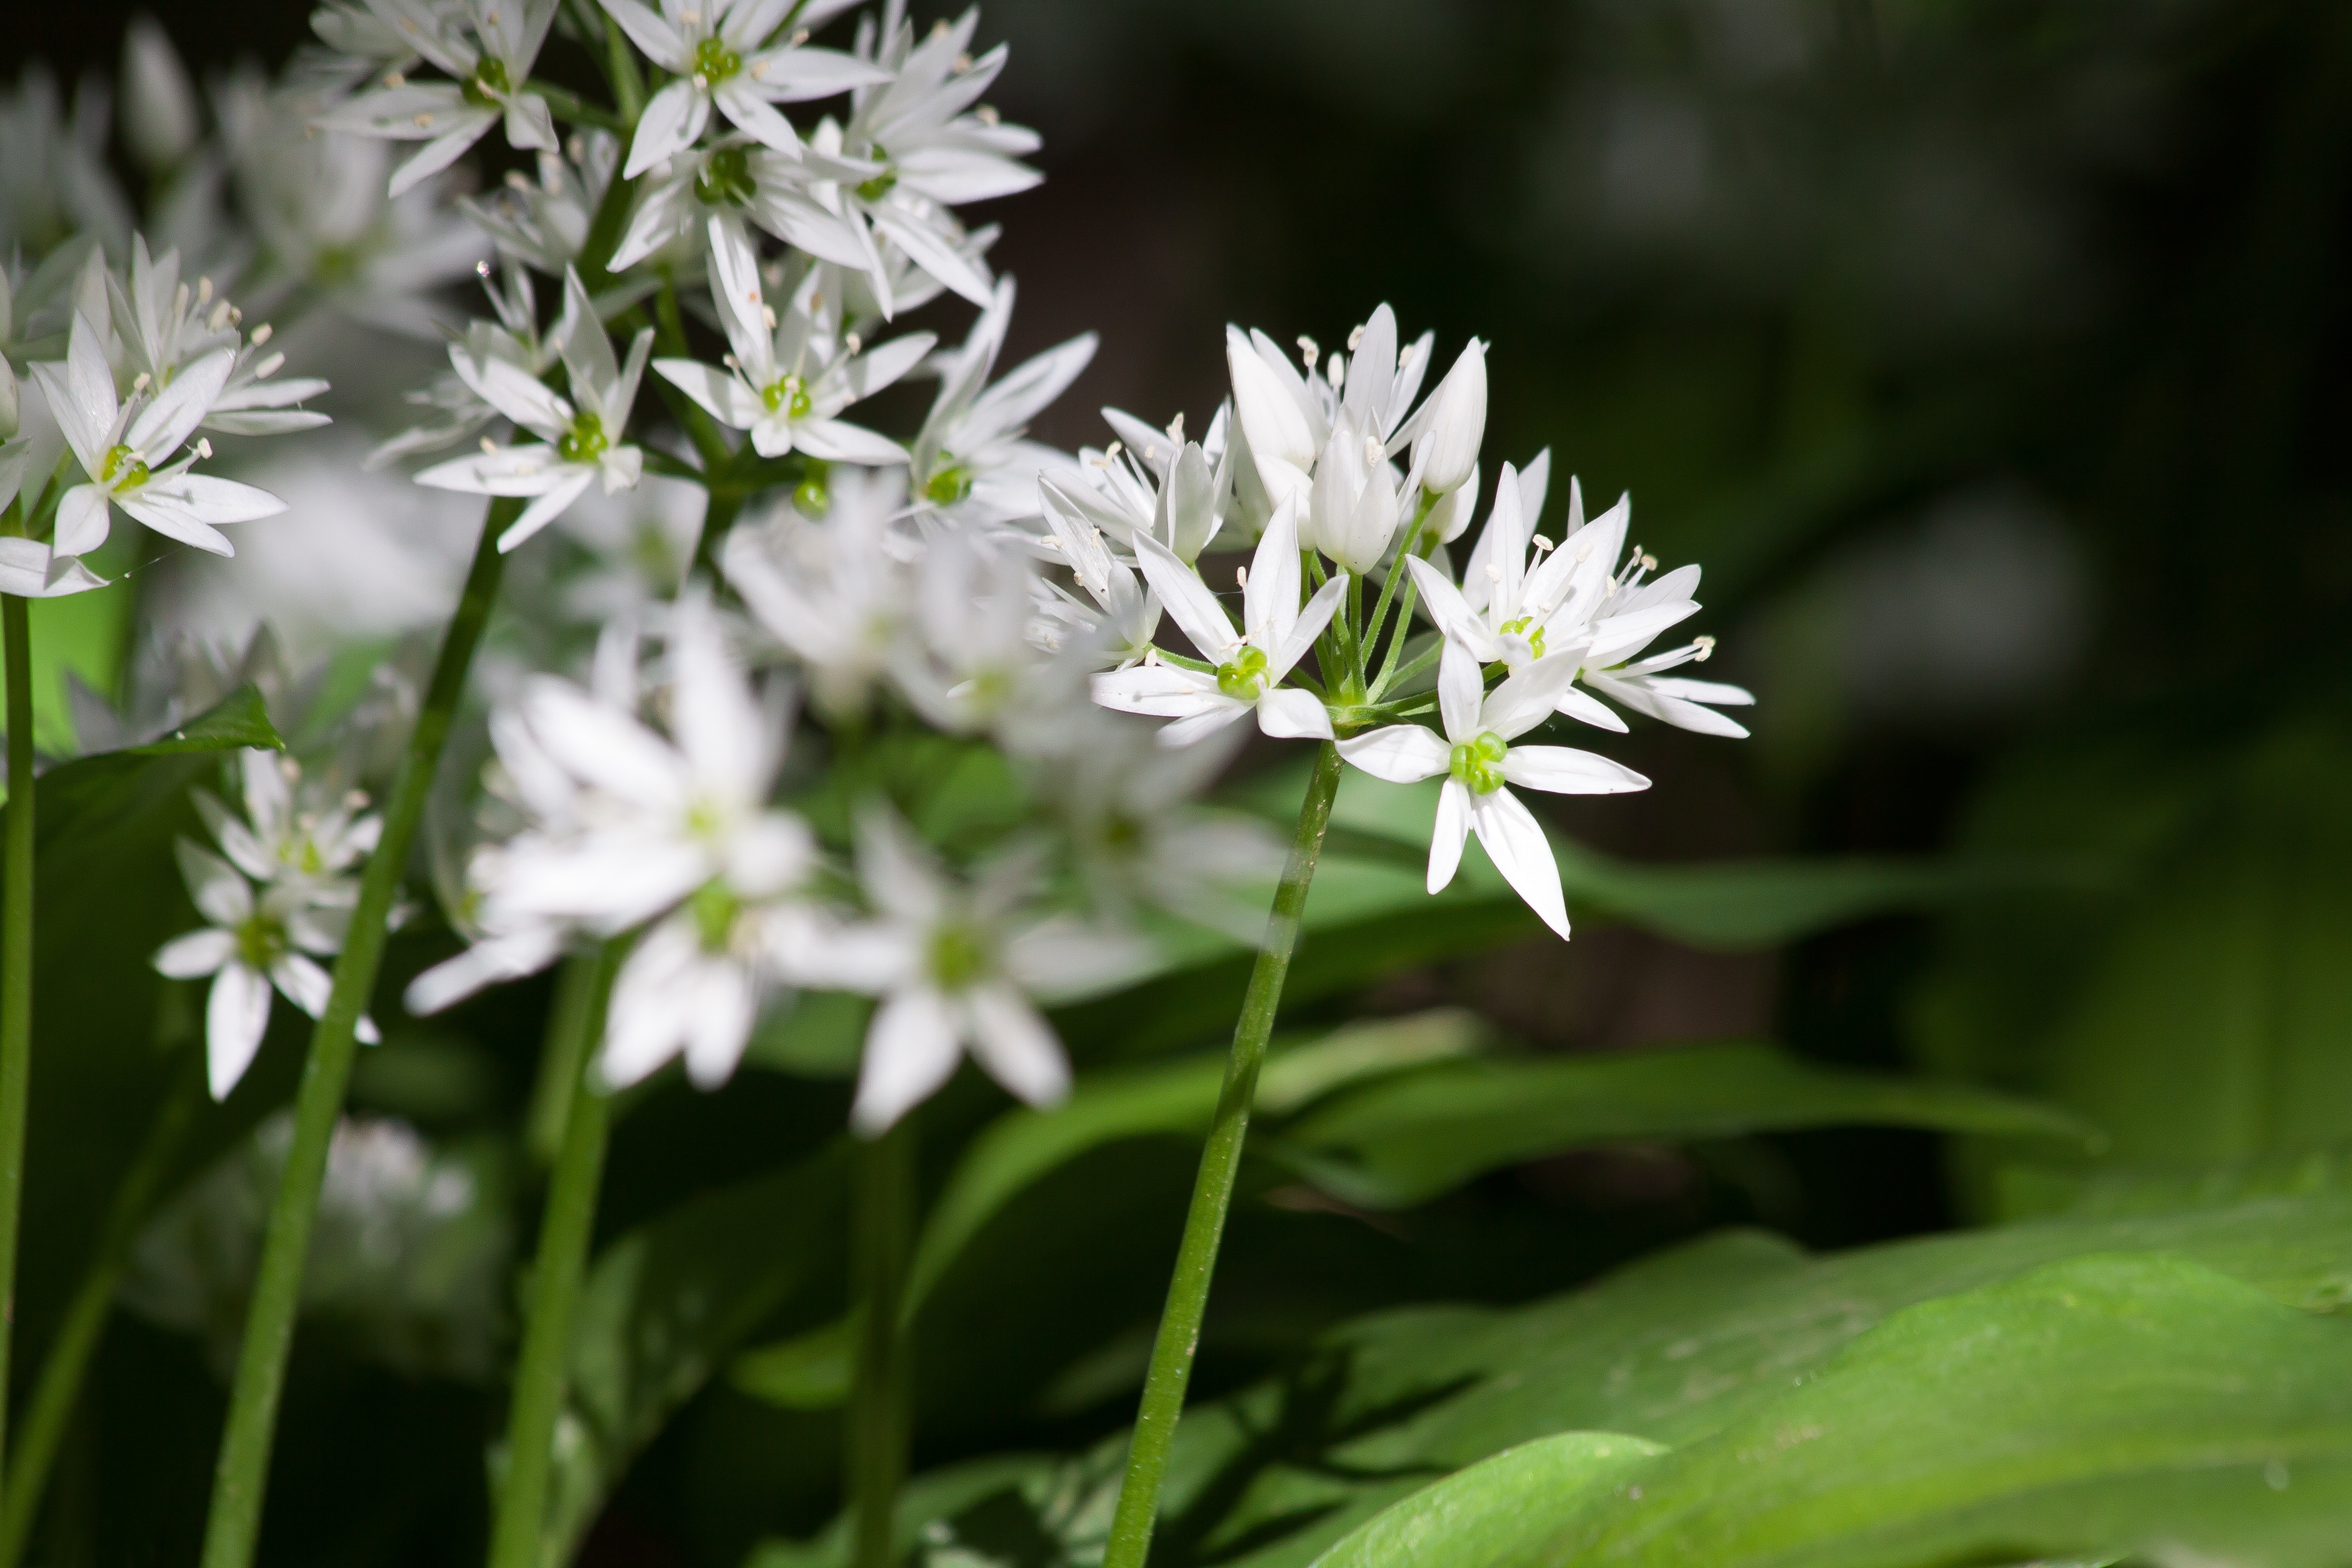
nature, forest, grass, blossom, plant, white, meadow, leaf, flower, bloom, spring, green, herb, produce, botany, flora, wildflower, edible, ramsons, medicinal plant, macro photography, inflorescence, kitchen herb, flowering plant, vegetable plant, bear's garlic, naturopathy, wild vegetables, allium ursinum, wood garlic, land plant